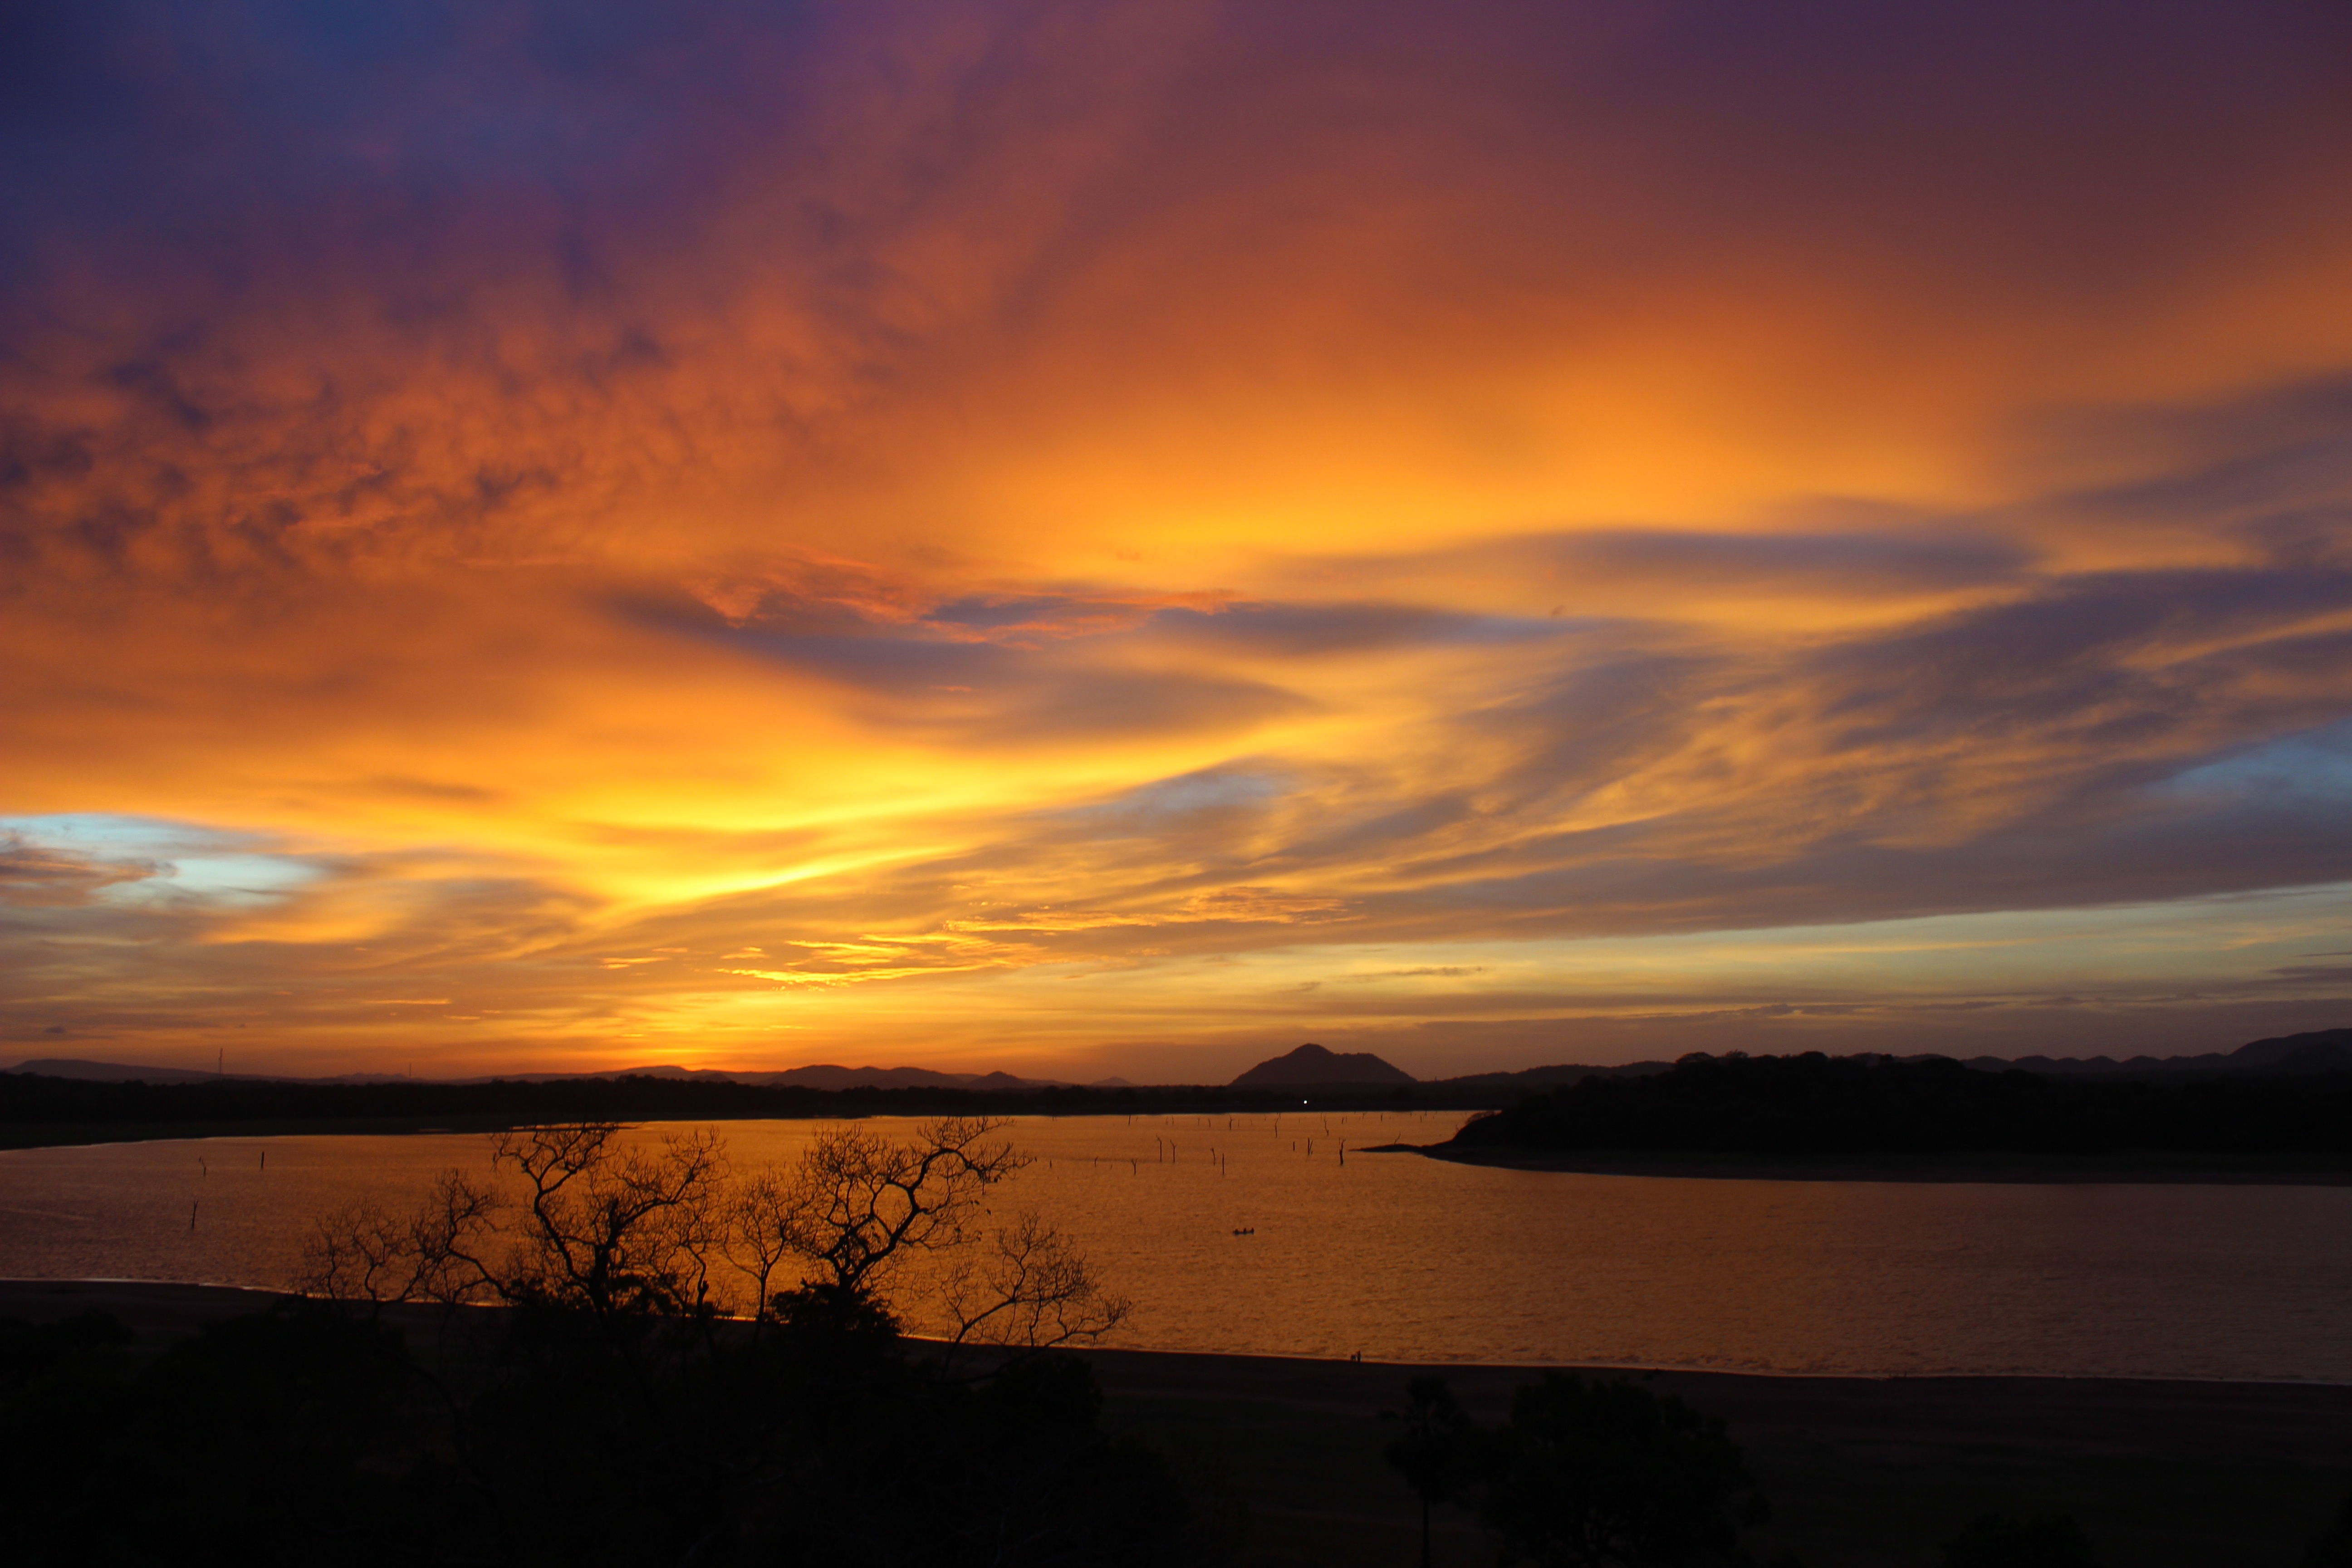
sea, coast, ocean, horizon, cloud, sky, sun, sunrise, sunset, morning, dawn, atmosphere, dusk, evening, reflection, loch, afterglow, red sky at morning